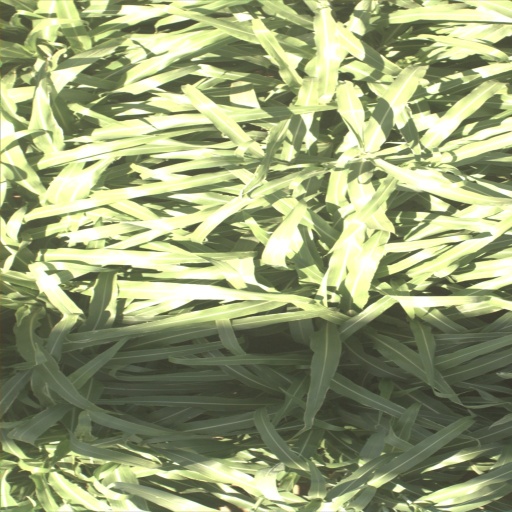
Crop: sorghum